Mark Twain Historic District

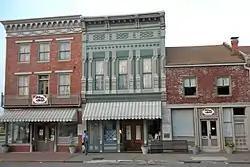
Mark Twain Historic District, July 2010

Mark Twain Historic District is a national historic district located at Hannibal, Marion County, Missouri. The district encompasses 20 contributing buildings in the central business district of Hannibal. It developed between about 1840 and 1936. Located in the district is the separately listed Mark Twain Boyhood Home. Other notable buildings include the Ice House Theatre (c. 1885), Randall House Antiques (c. 1845), Information Center (c. 1845), House of the Pilasters & Grant's Drug Store (1839-1844), "Becky Thatcher" House (c. 1840s), and the Mark Twain Memorial Lighthouse (1936).